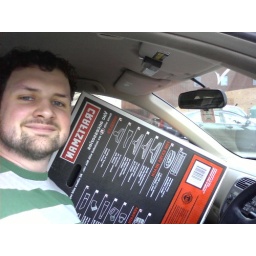
There's a big box in my front seat :)